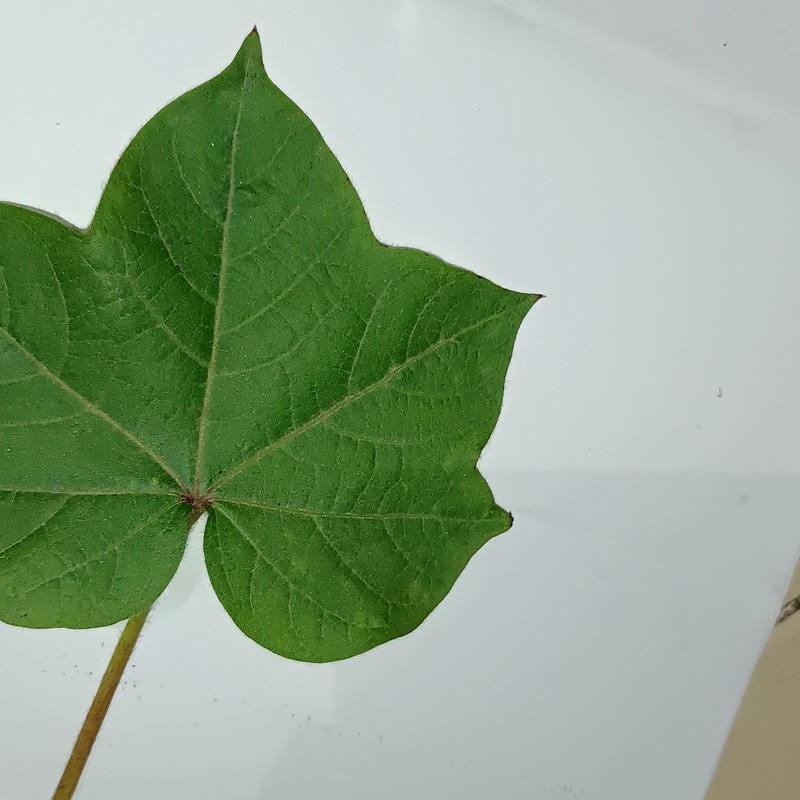
Label: Healthy Leaf